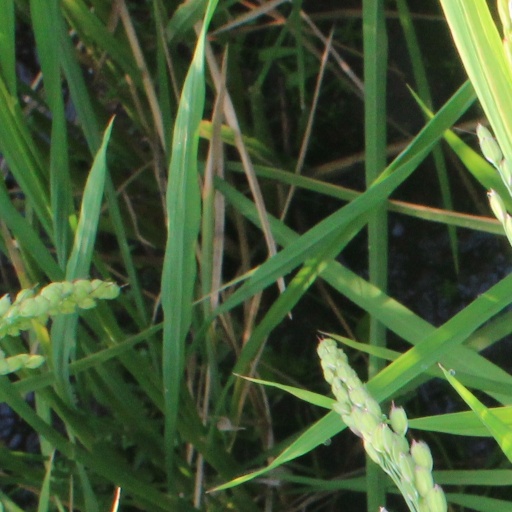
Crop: rice